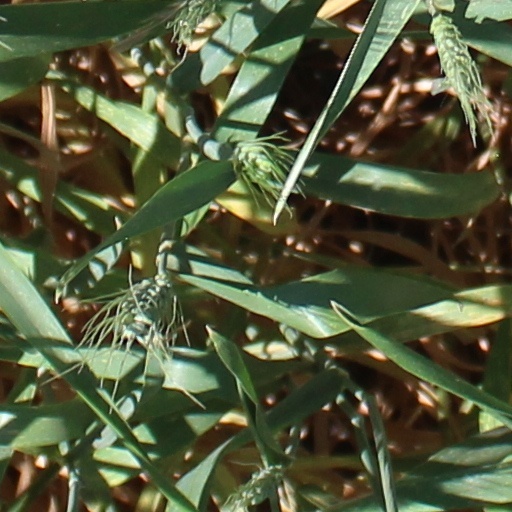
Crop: wheat